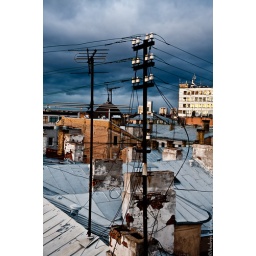
... from the roof of new building in centre of Riga